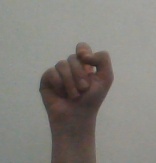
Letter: fa